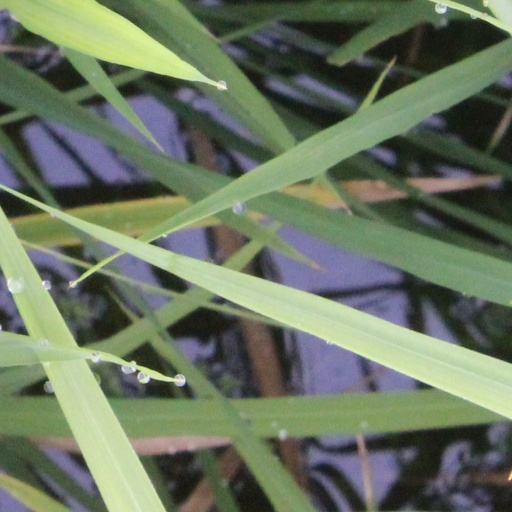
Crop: rice